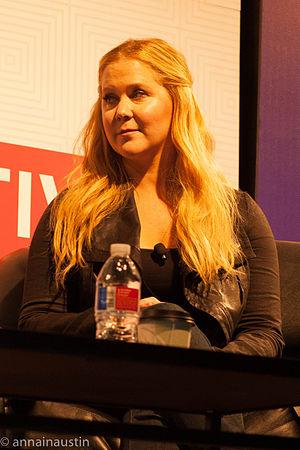
Inside Amy Schumer est une série télévisée à sketchs américaine en 39 épisodes de 22 minutes, créée par Amy Schumer et Daniel Powell, et diffusée entre le 30 avril 2013 et le 16 juin 2016 sur Comedy Central et en simultané au Canada sur The Comedy Network.